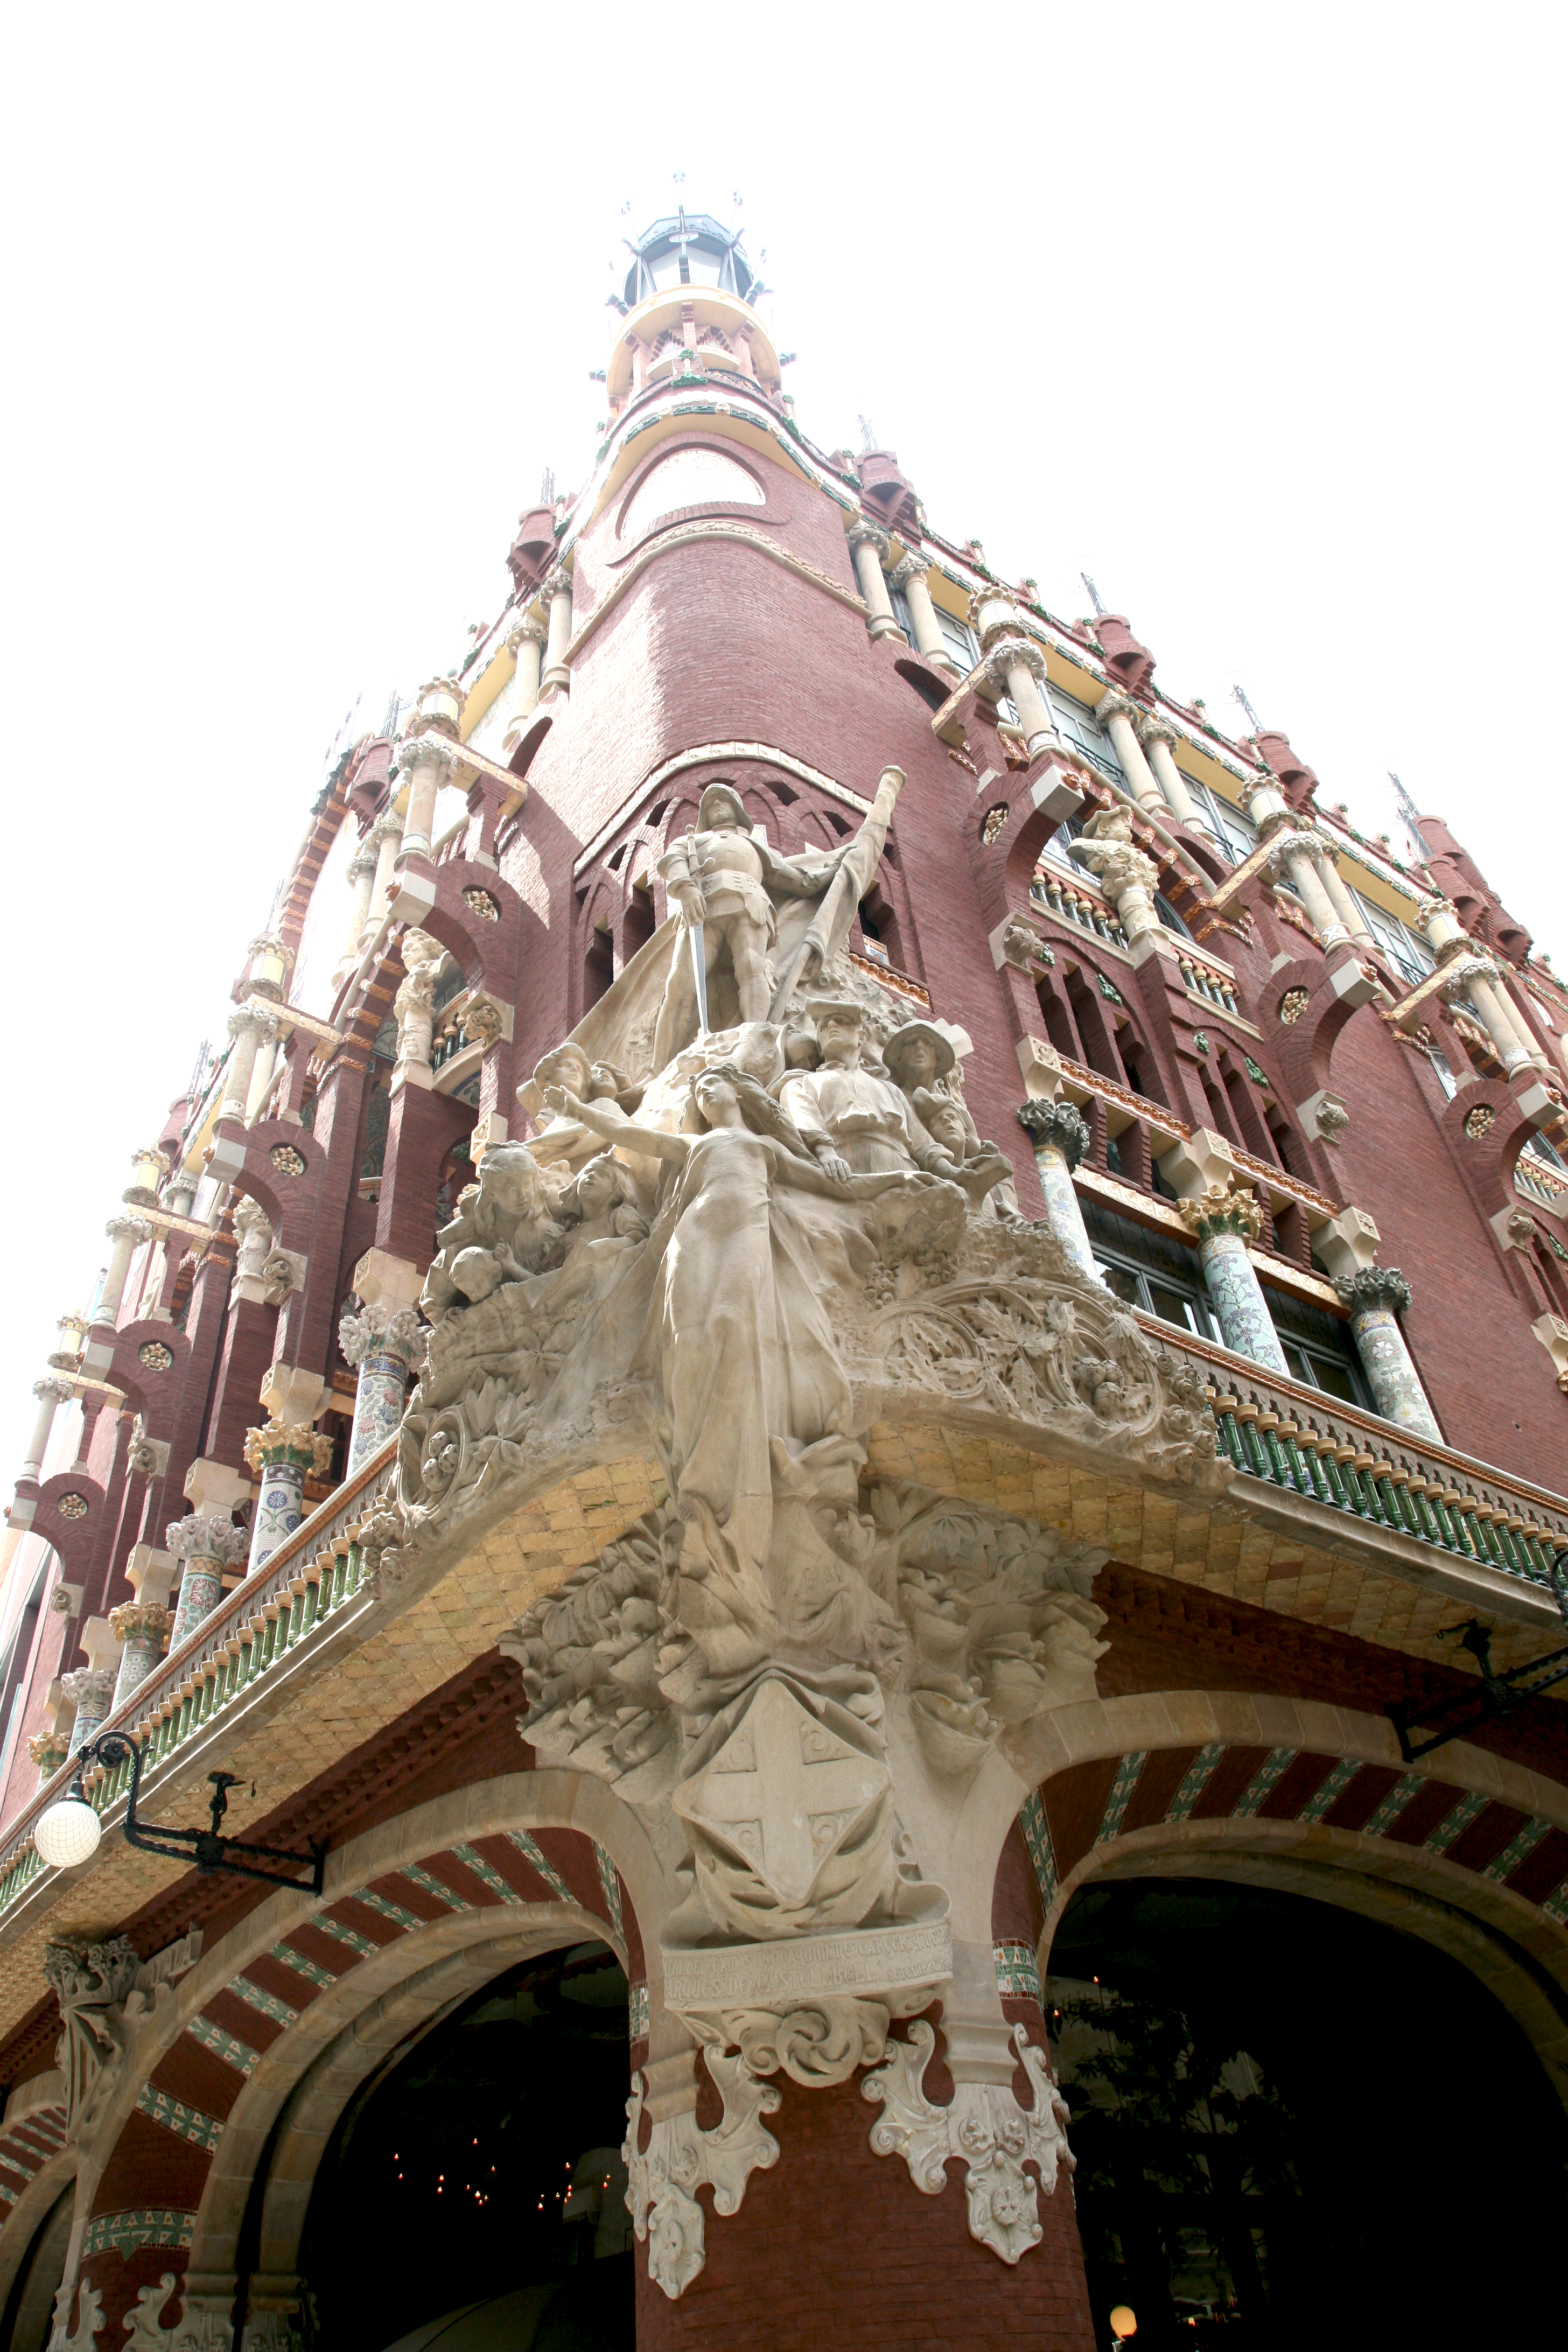
architecture, building, tower, landmark, facade, cathedral, barcelona, place of worship, spain, espagne, artnouveau, temple, catalonia, barcelone, 5d, espana, catalogne, spanien, wat, spanje, espanya, katalonien, palau, palaceofcatalanmusic, modernistastyle, catalu a, palaudelam sica, hindu temple